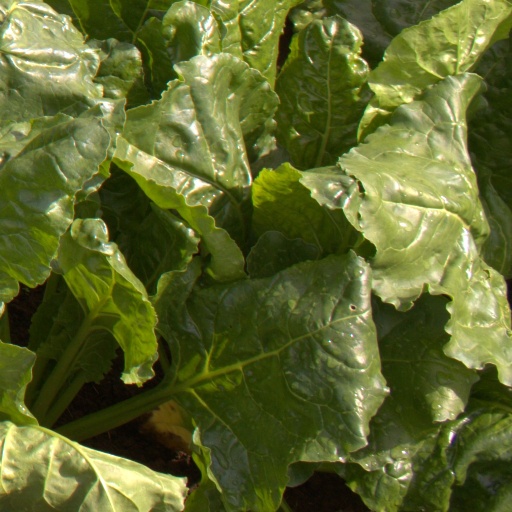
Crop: sugar beet